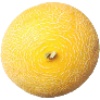
Label: Cantaloupe 1